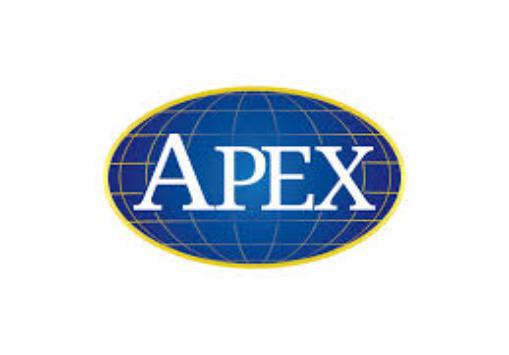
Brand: Apex
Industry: Others